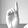
ASL letter: D